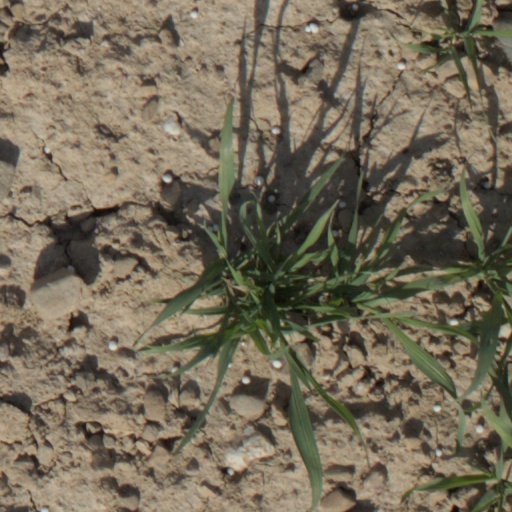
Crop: wheat